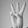
ASL letter: W